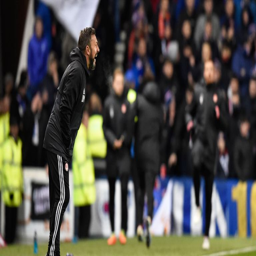
football player , linked with the manager 's job , was left disappointed as his team were well beaten